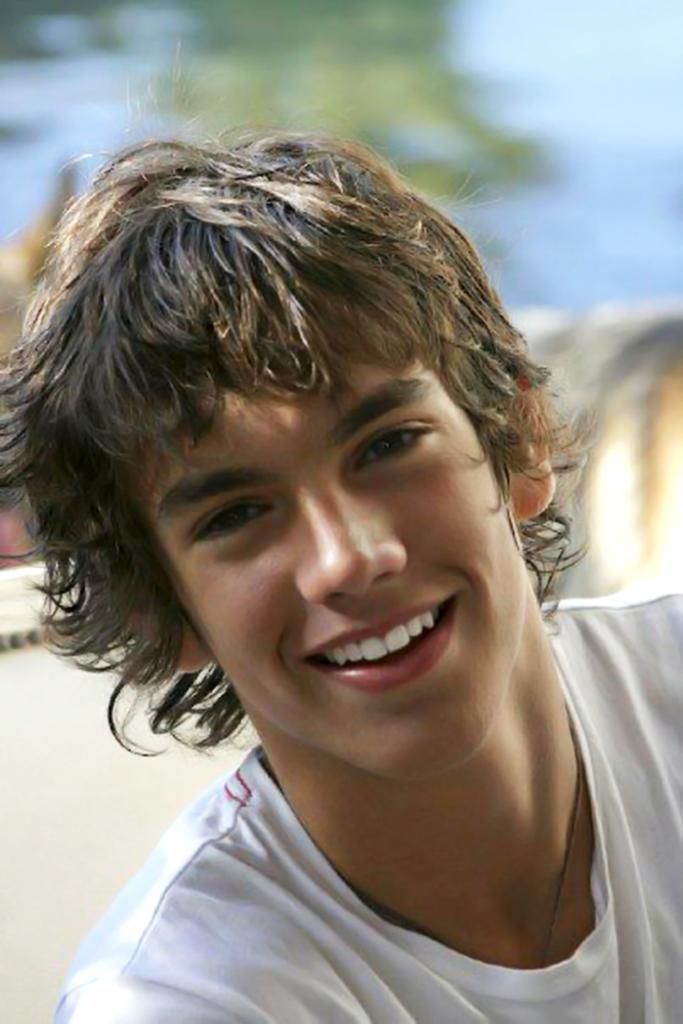
Portrait style: Real Portrait